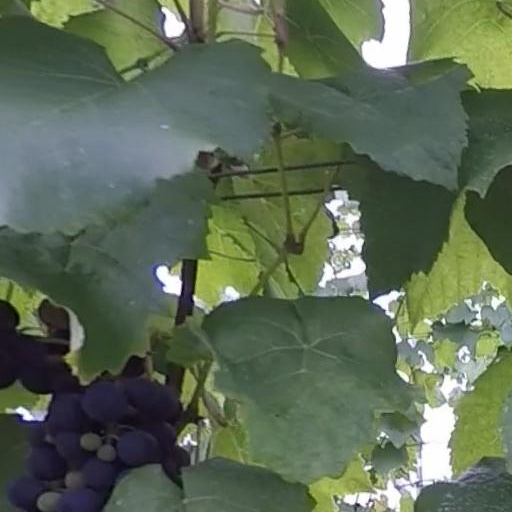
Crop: grape